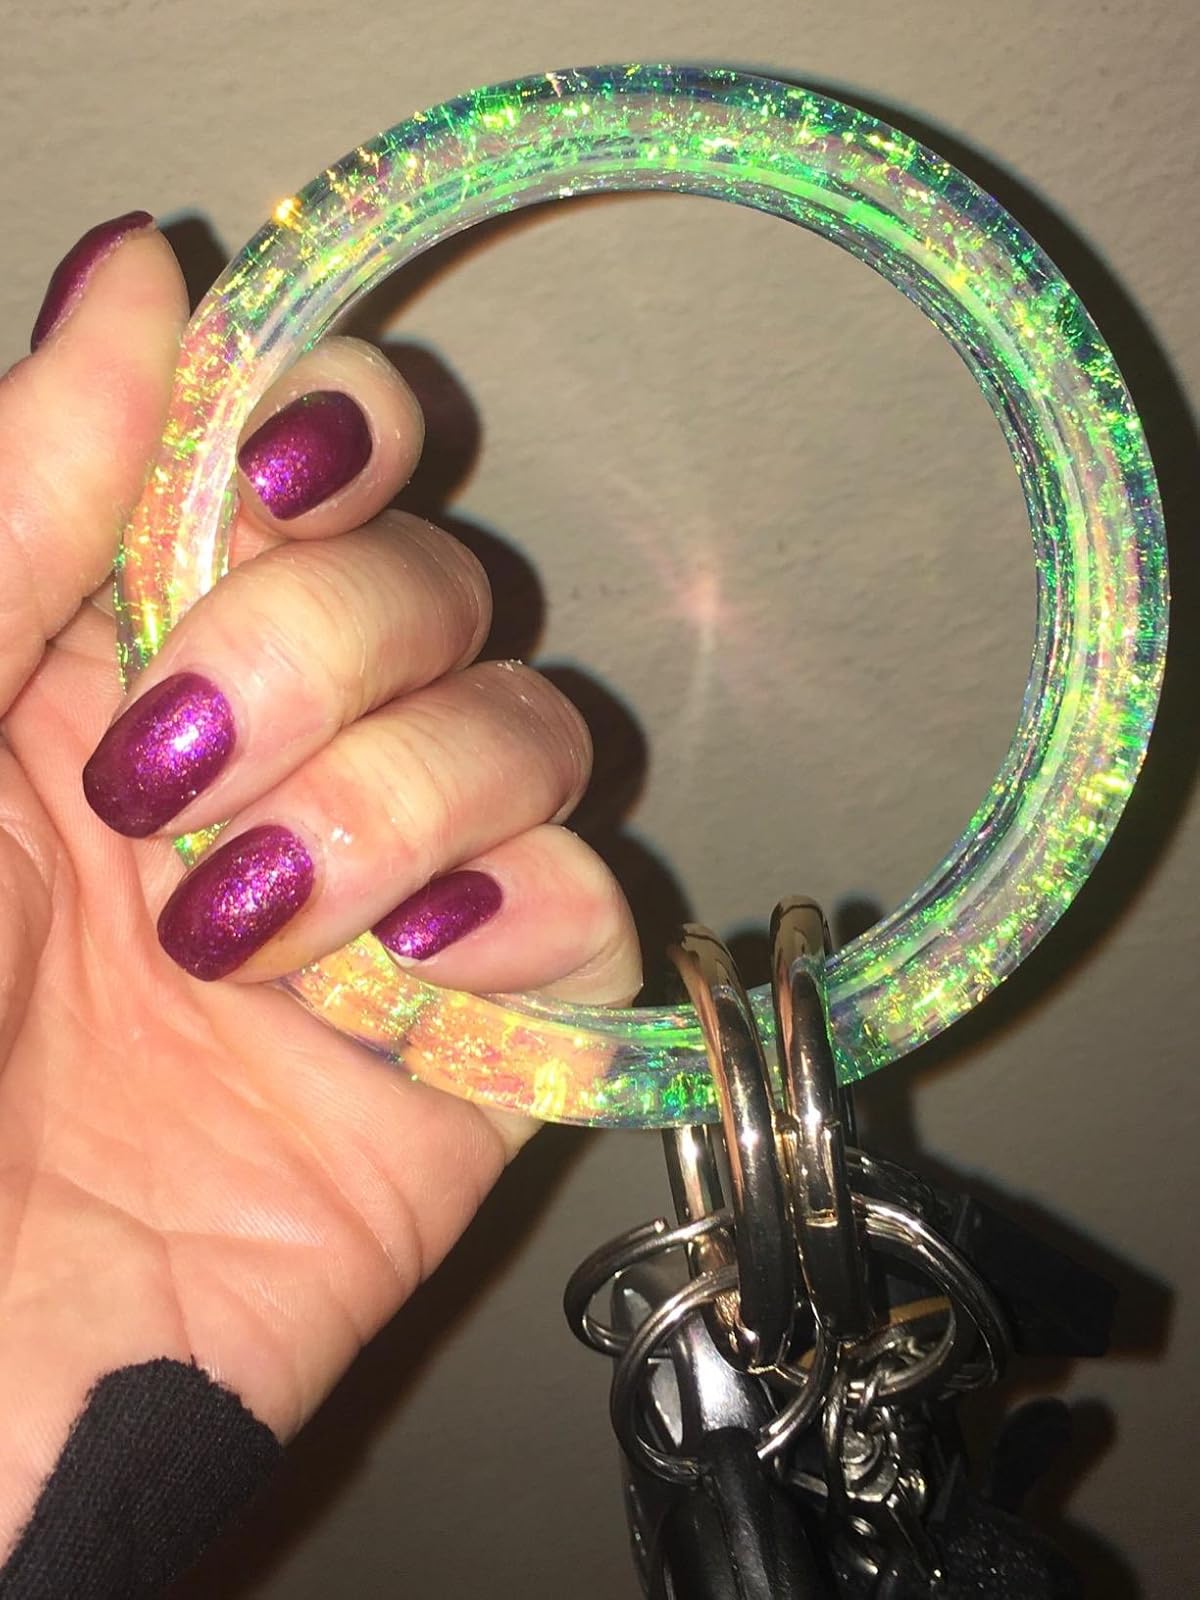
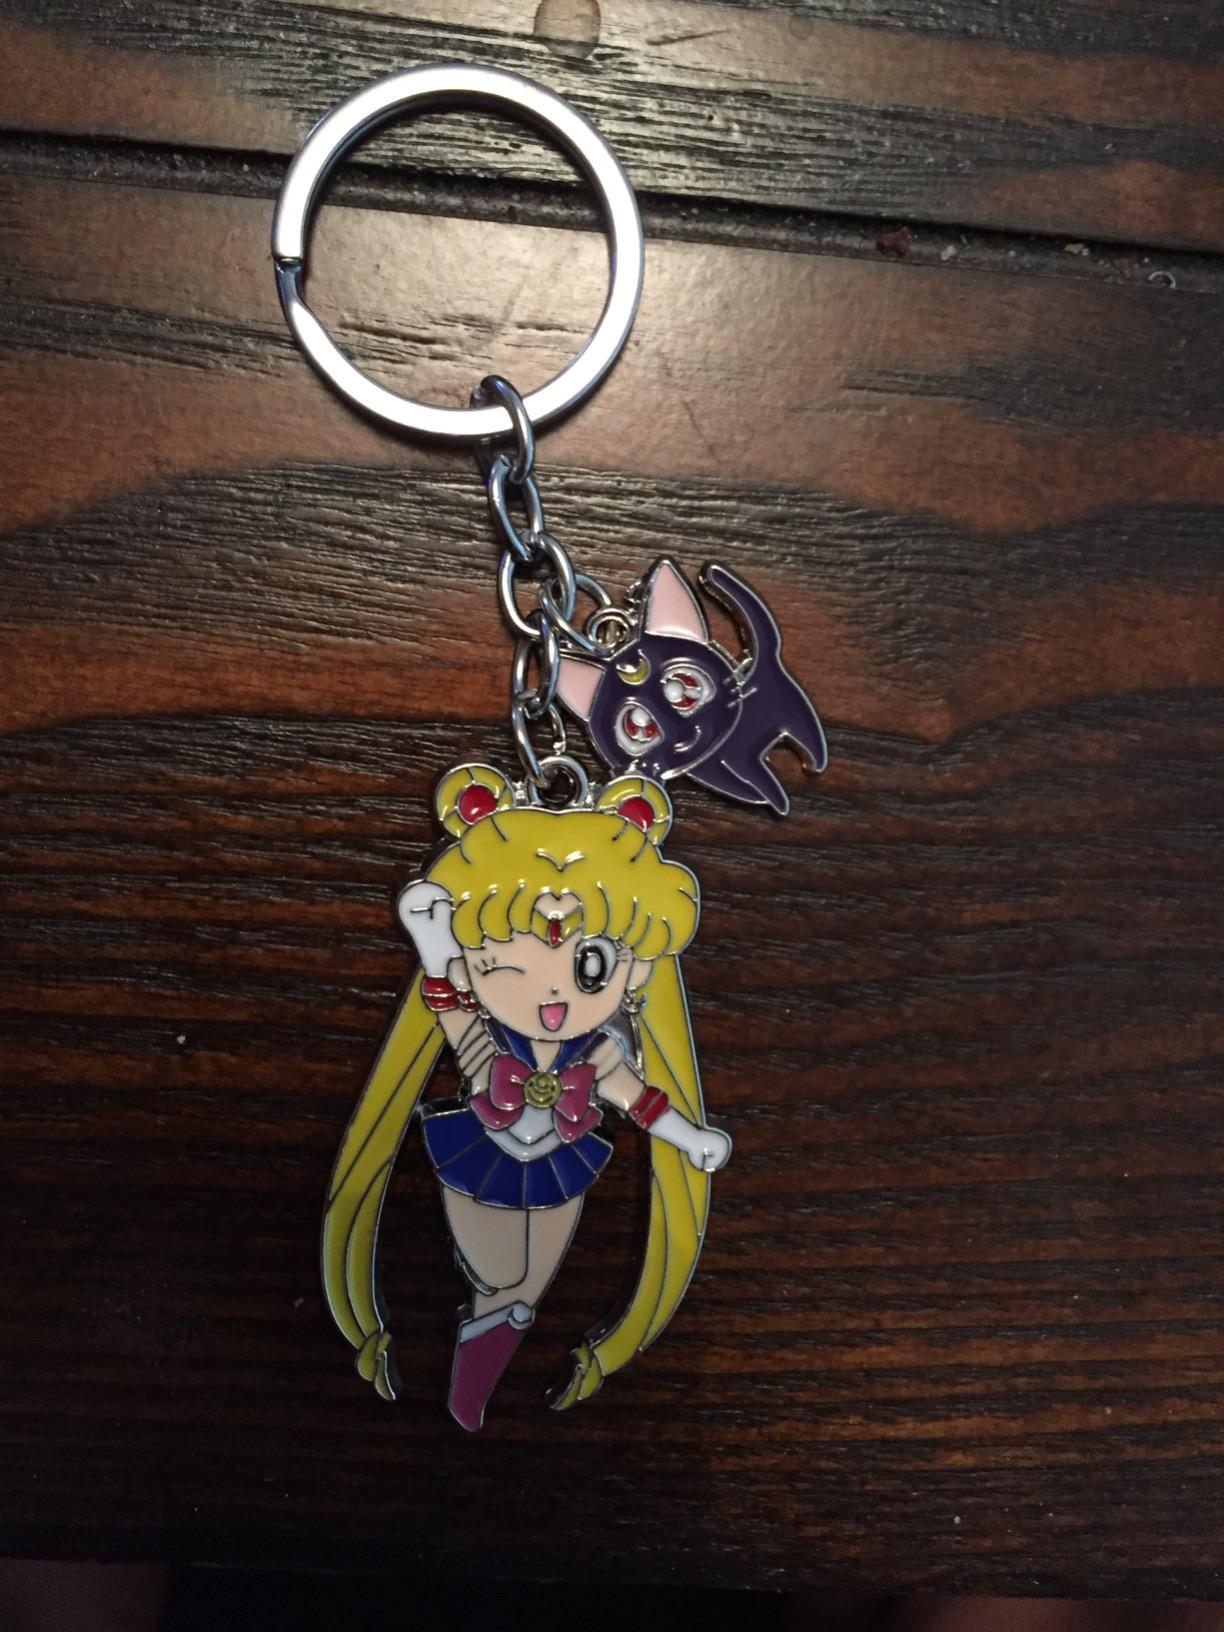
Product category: accessories_keychain
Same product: no